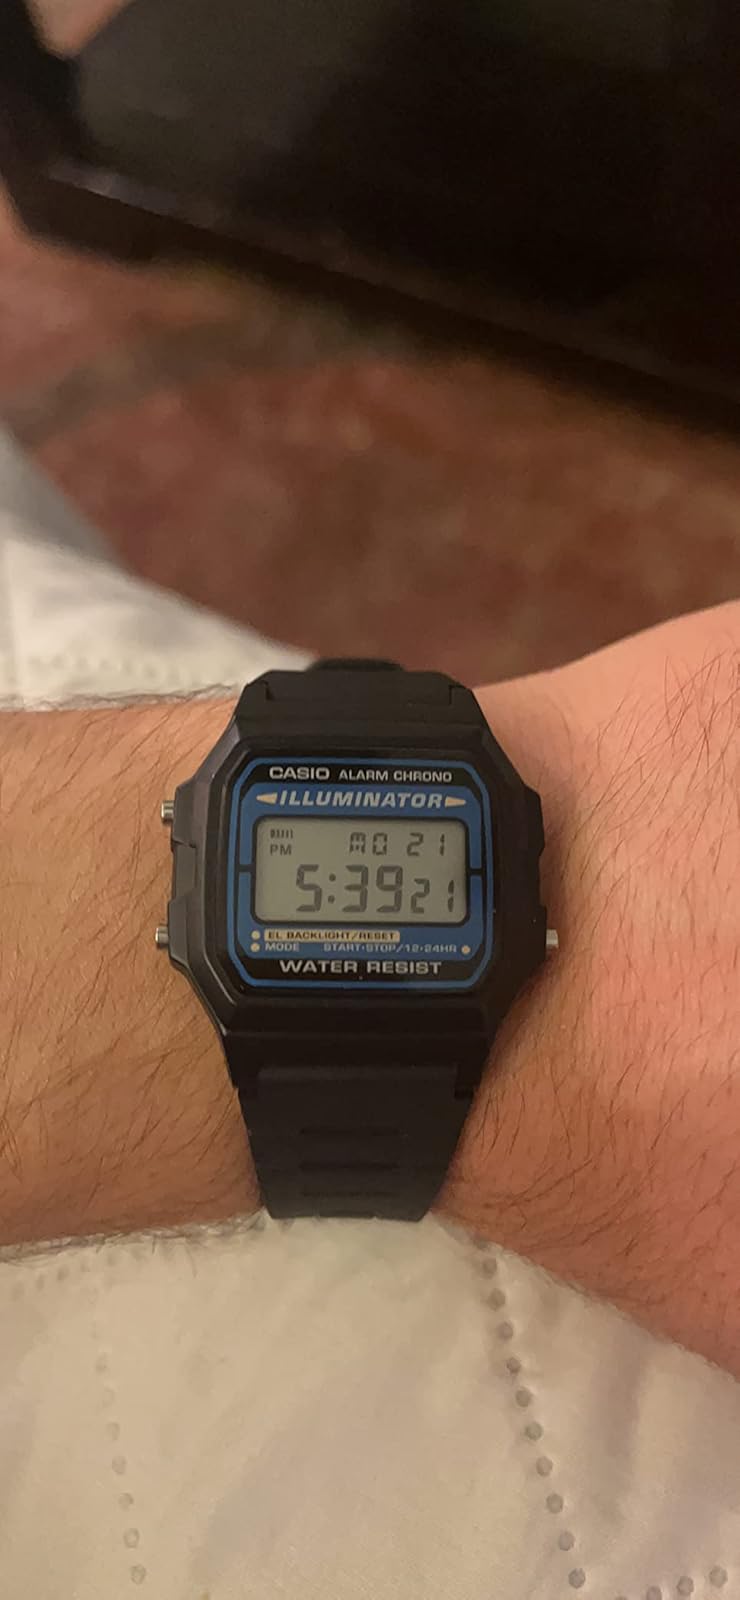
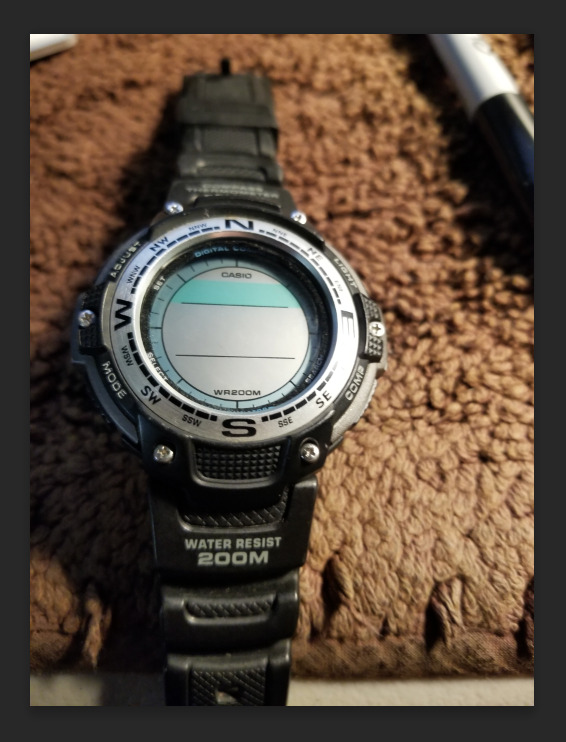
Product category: accessories_watch
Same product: no